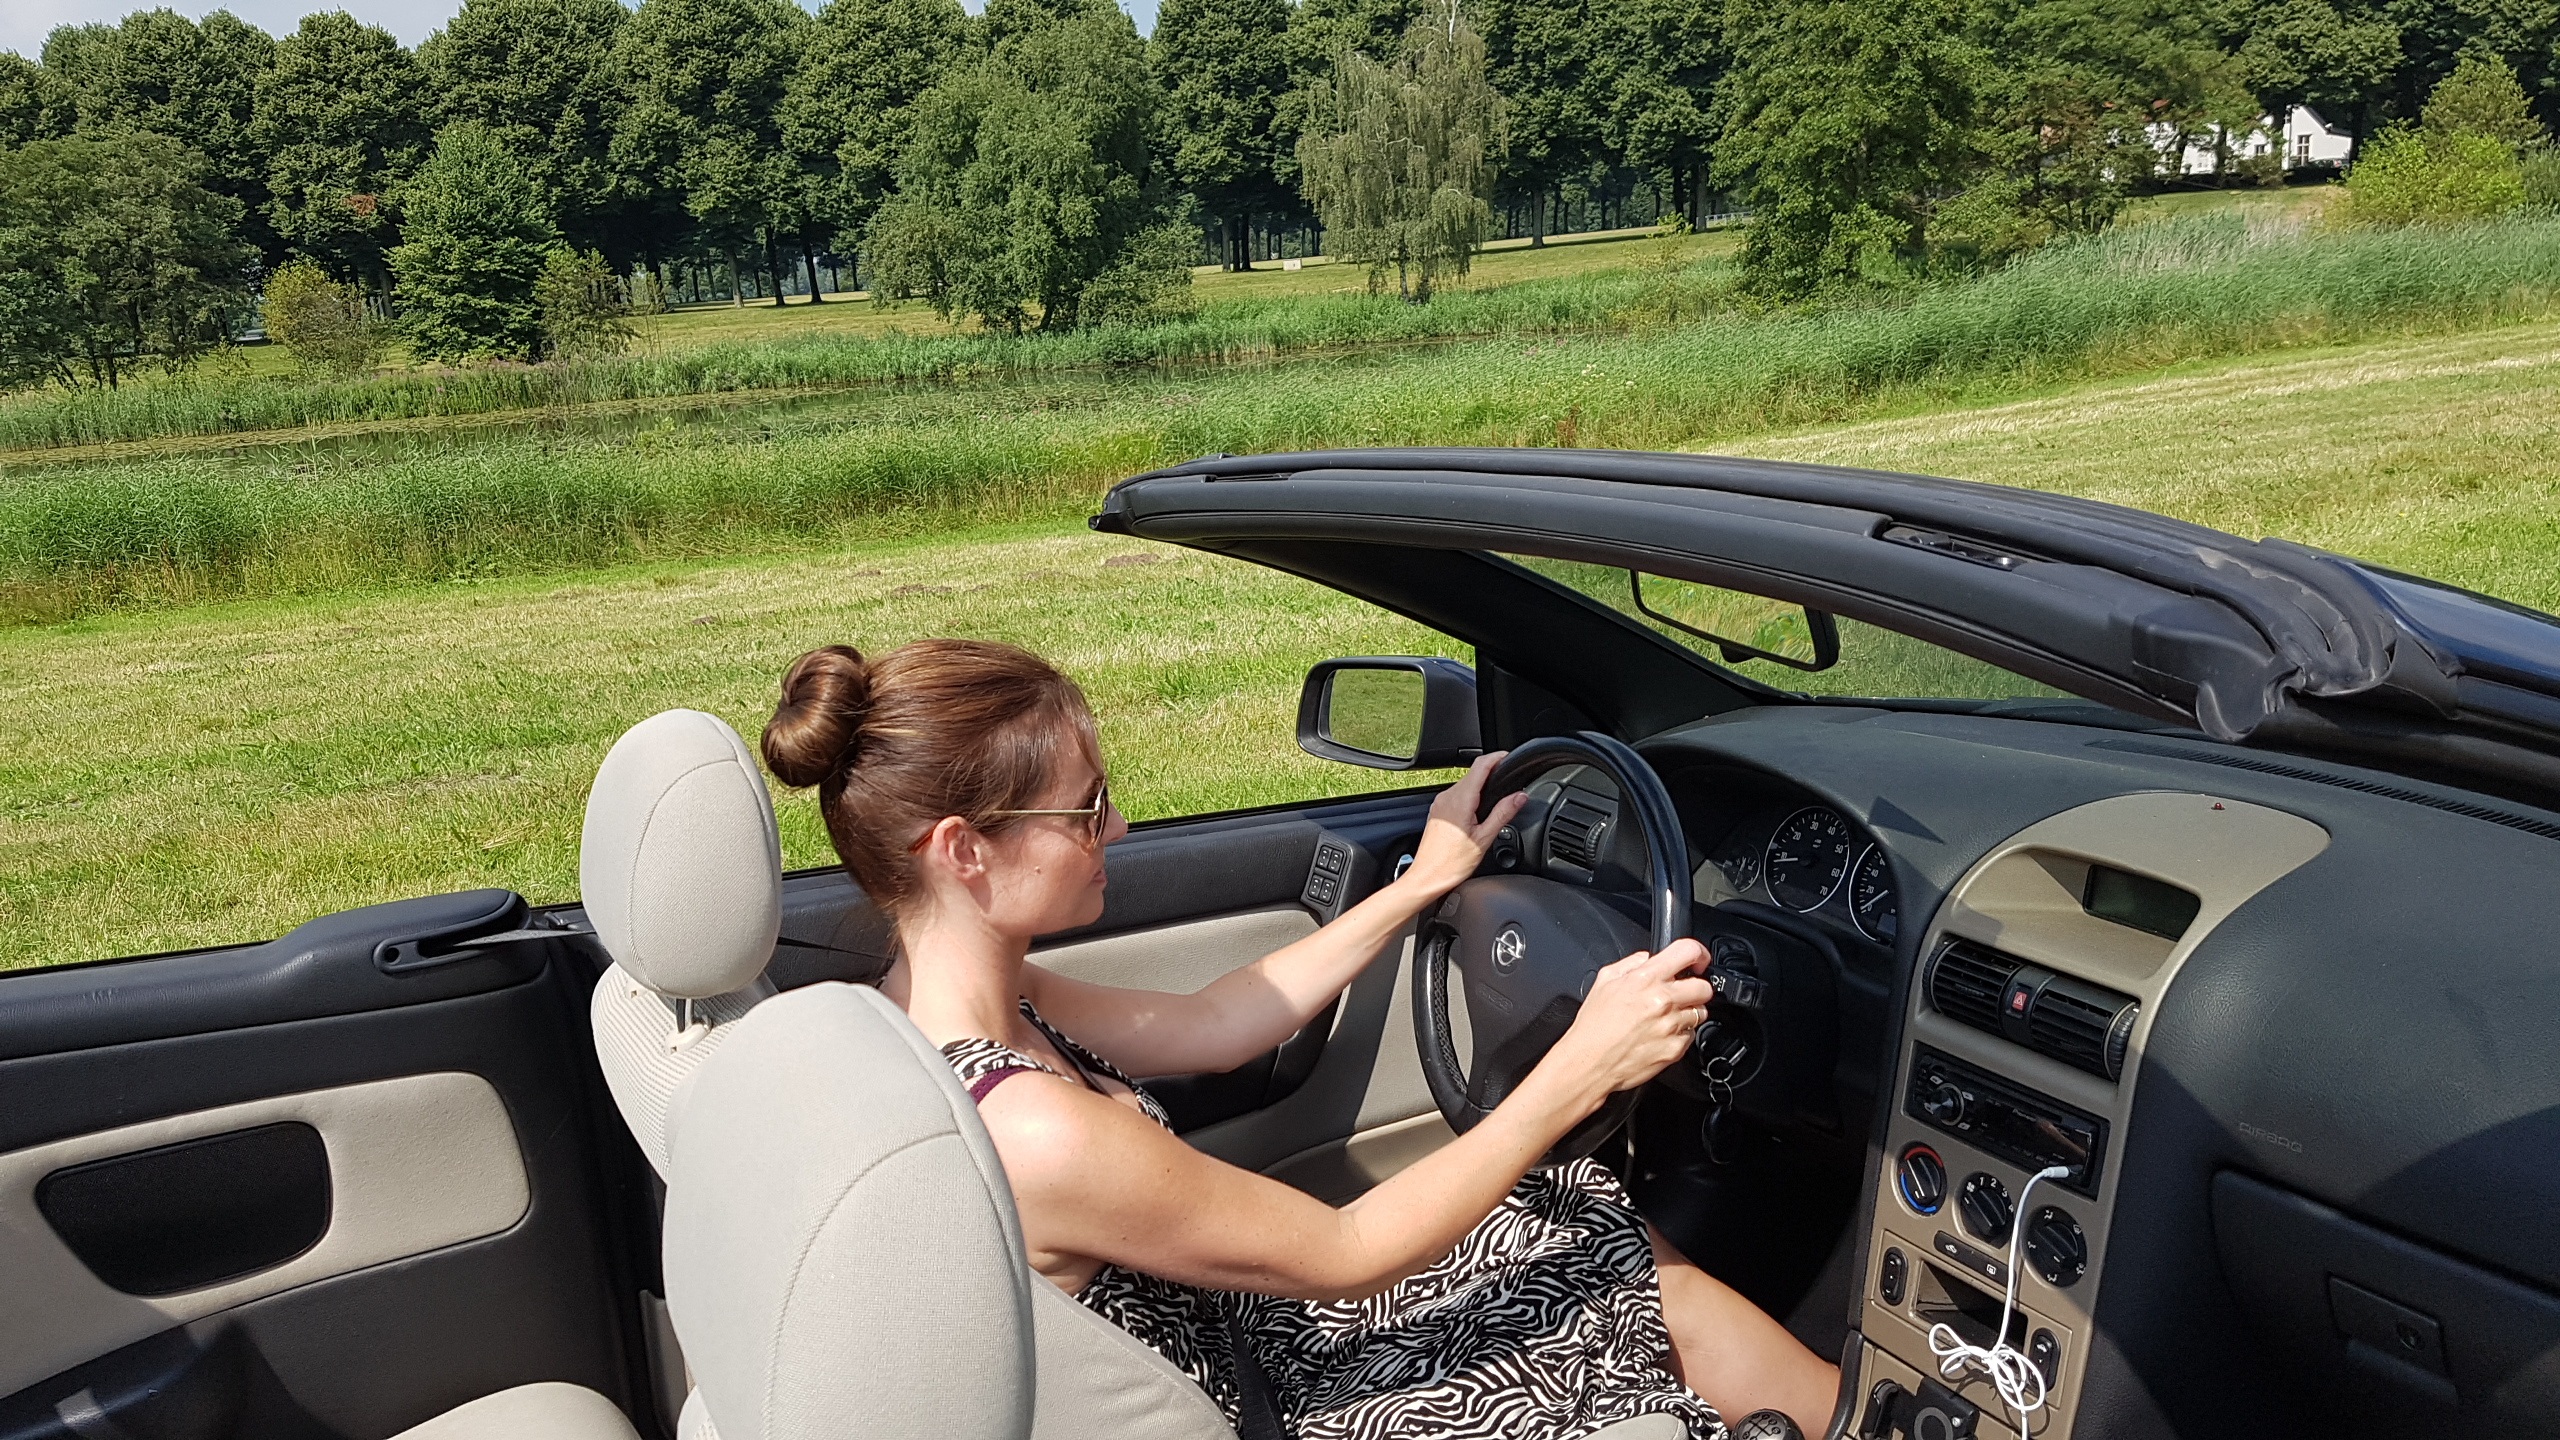
nature, woman, car, wheel, driving, summer, vehicle, holiday, sports car, cabrio, attractive, cabriolet, automobile make, automotive exterior, automotive design